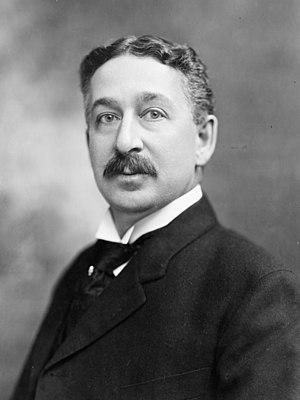
King Camp Gillette, né le 5 janvier 1855 à Fond du Lac et mort le 9 juillet 1932 à Los Angeles, est un ingénieur et homme d’affaires américain, fondateur de la Gillette Company.